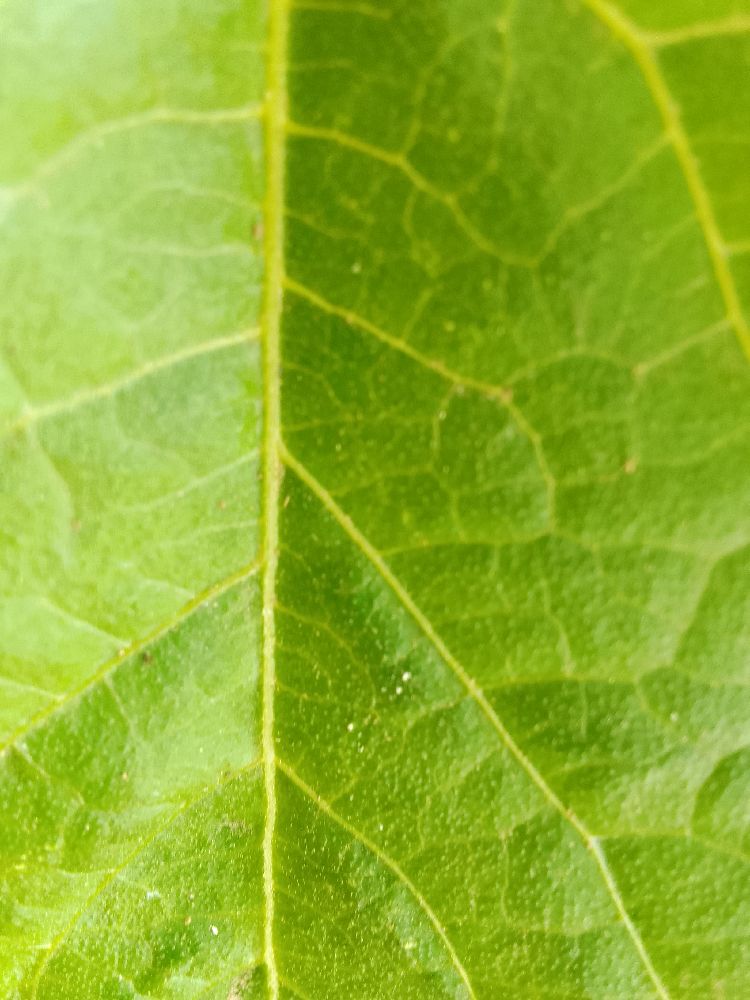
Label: healthy